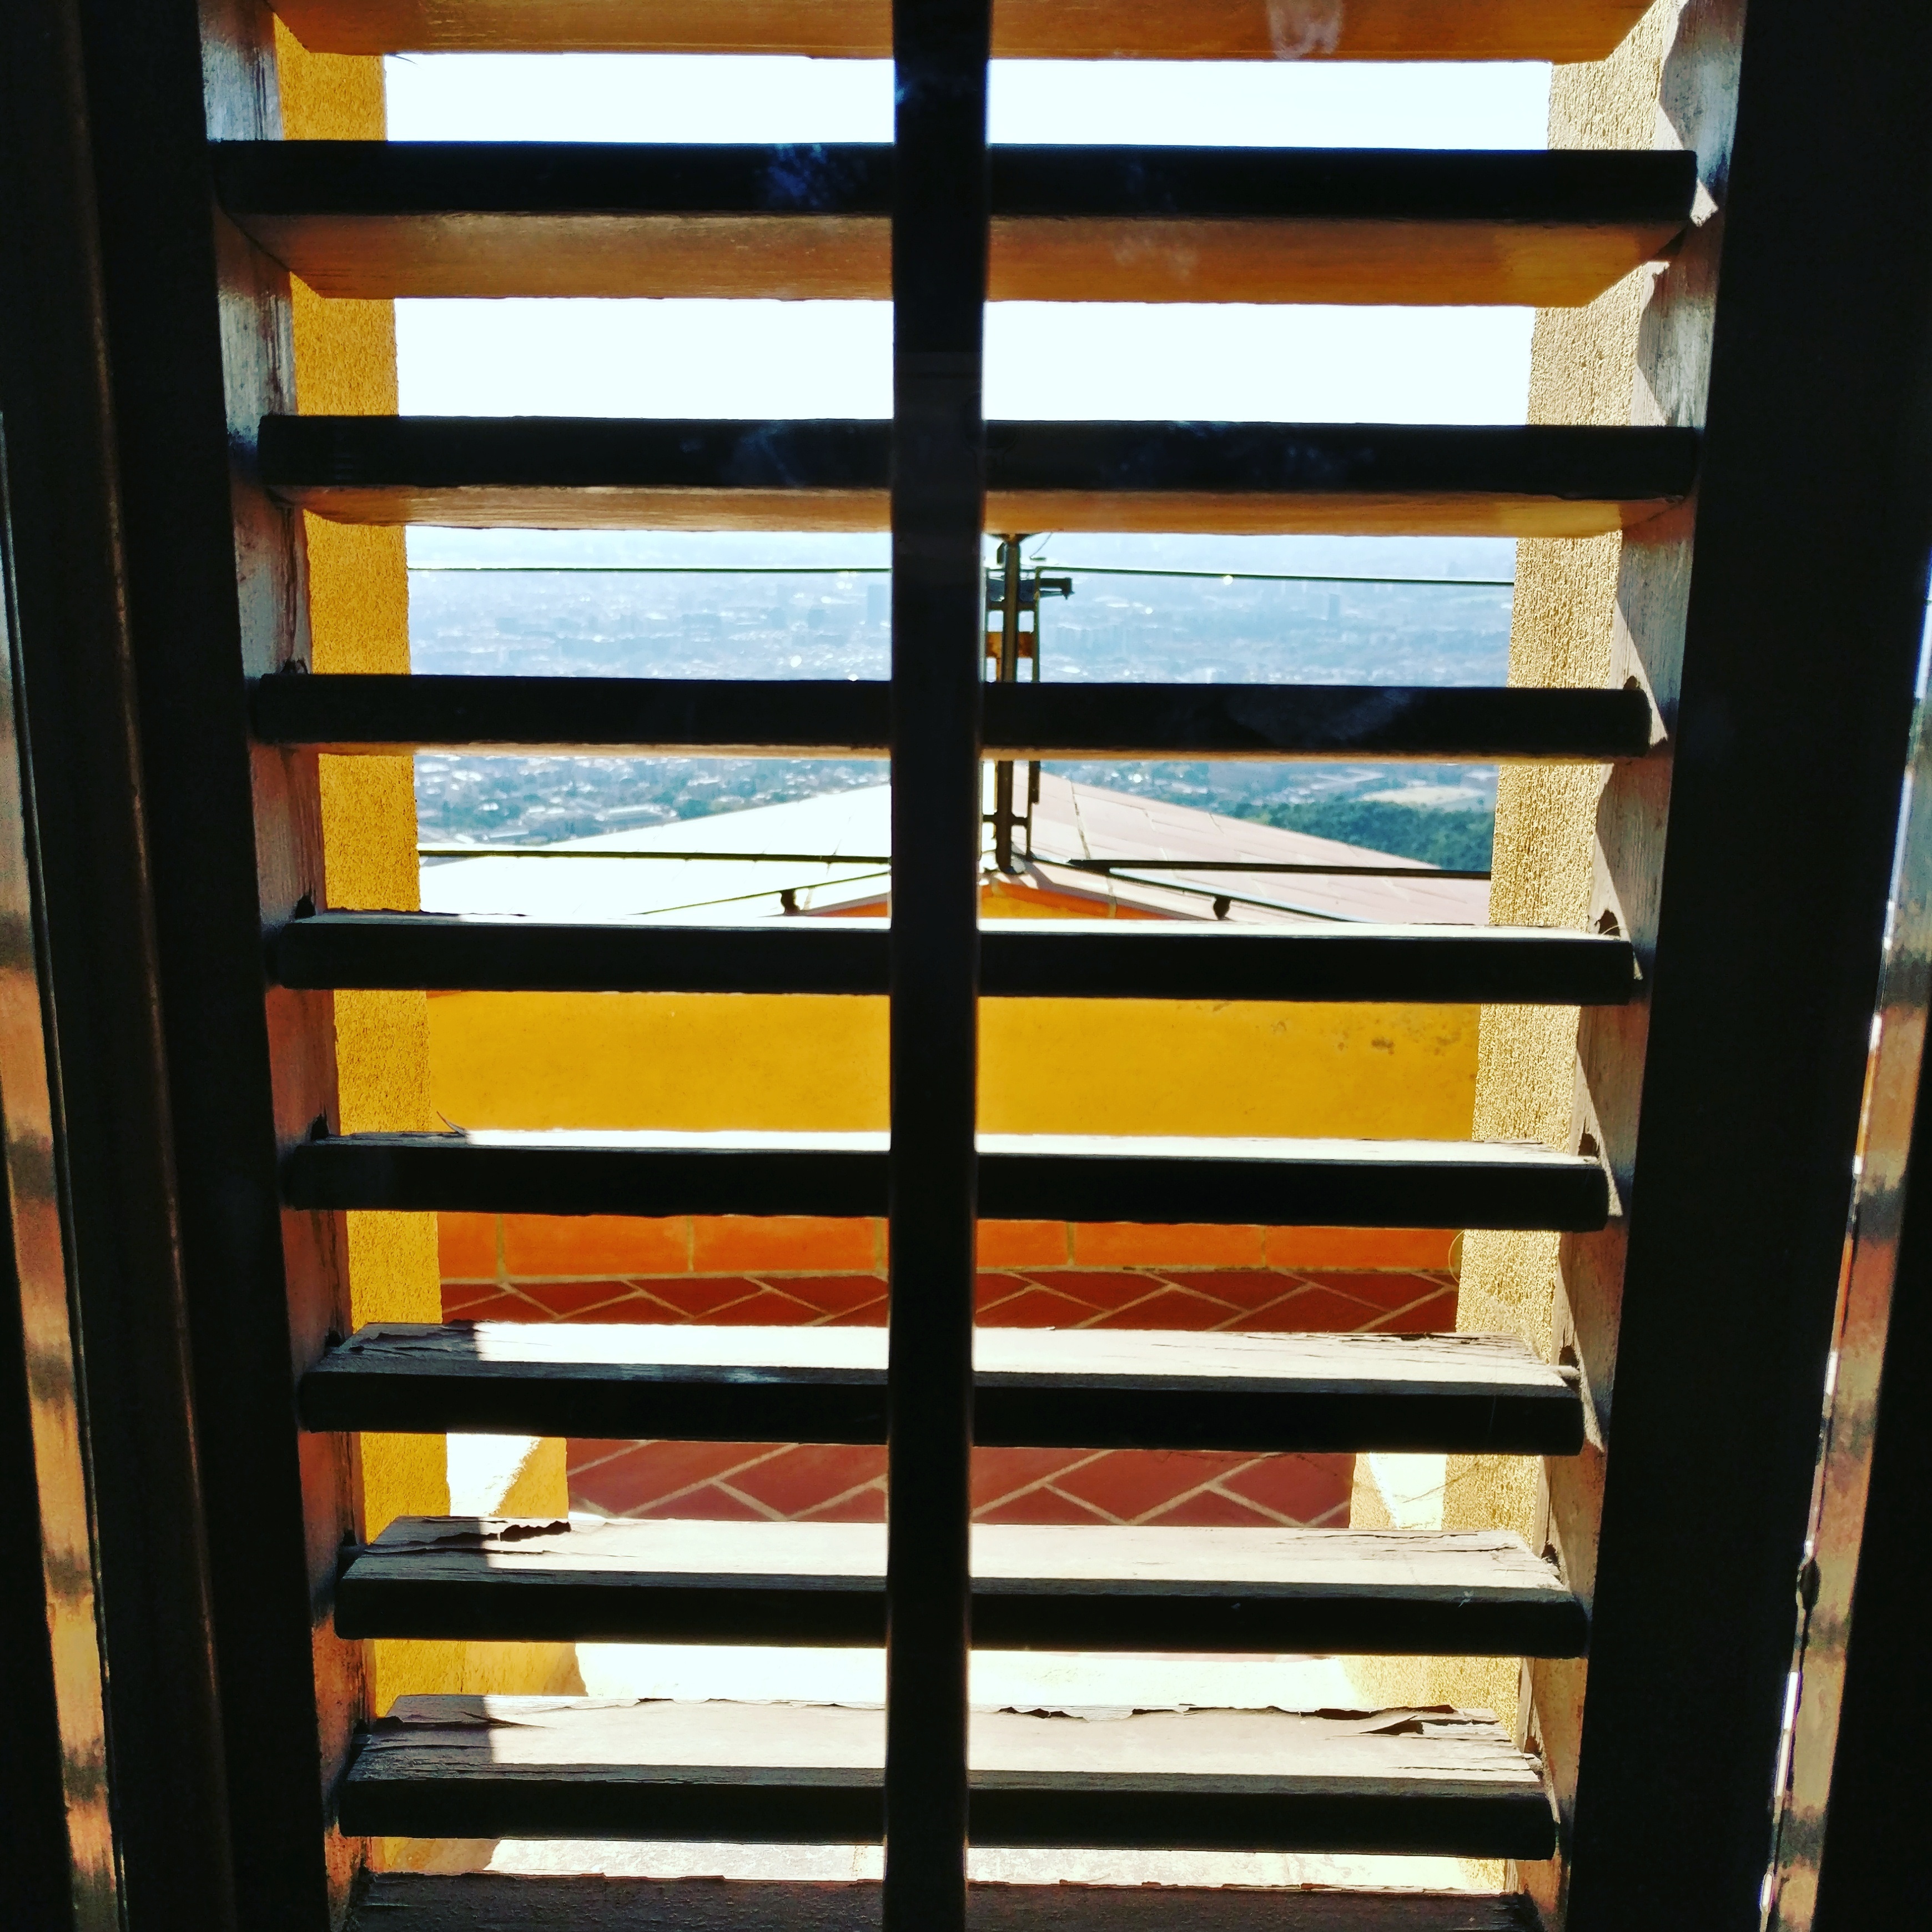
wood, window, color, shelf, furniture, interior design, bookcase, shelving, man made object, window covering